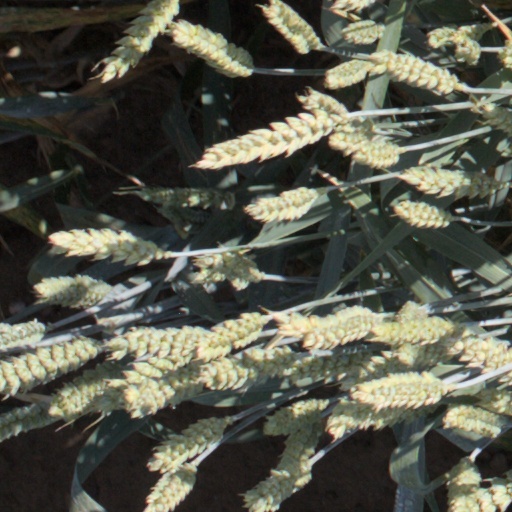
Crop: wheat